Salt marsh die-off

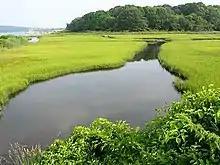
Healthy salt marsh

In salt marshes, early ecologists like Eugene Odum and John Teal sparked the current bottom-up paradigm in ecology through work on Sapelo Island, GA (U.S.A) that stressed the dominant role of physical factors like temperature, salinity, and nutrients in regulating plant primary productivity and ecosystem structure (Teal 1962, Odum 1971). Ecologists noted that marsh plants were not heavily grazed and appeared to be relatively unpalatable, and thus argued that most plants entered salt marsh food chains as detritus (Teal 1962). A corollary of this dogma is that consumers play an unimportant or subtle role in controlling salt marsh primary production (Smalley 1960, Teal 1962). This paradigm was widely accepted for decades and applied to other ecosystems like mangroves and seagrass beds (Bertness 2007), and has thus “become entrenched in the conceptual understanding of coastal ecosystems” (quote from Bertness and Silliman 2008; Smalley 1960, Nixon 1982).